Peugeot 306

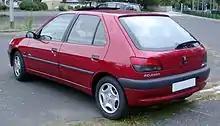
Phase 2 Peugeot 306 rear

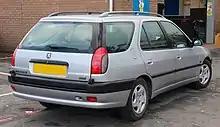
Phase 2 Peugeot 306 break

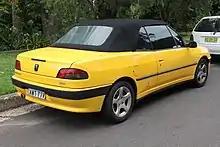
1999–2002 Peugeot 306 (N5) cabriolet, Australia

A new-style typeface for the car's model number was adopted on the tailgate, removing the black plastic backing. There were also some changes to the dashboard layout, including a digital odometer, and trim quality which freshened up the car in the face of increasingly stiff competition from other manufacturers. New engines were also offered, with both 1.8 and 2.0 petrol engines gaining 16-valve cylinder heads together with modest power increases. At this time, the previous trim designations were replaced by L, LX & GLX for the UK market. XS, XSi and GTI-6 models continued as before, but with the Phase 2 headlight, grille, bumper and other cosmetic updates alongside the rest of the range.